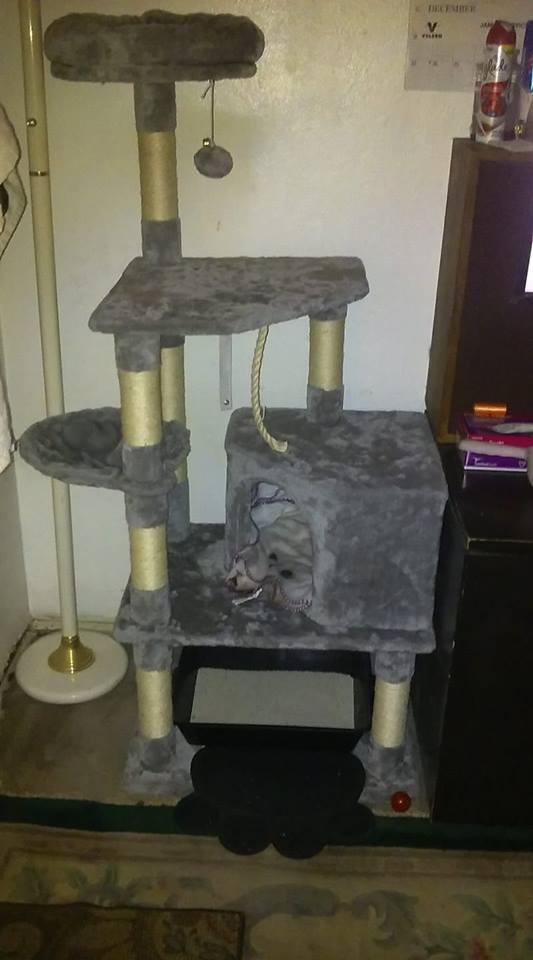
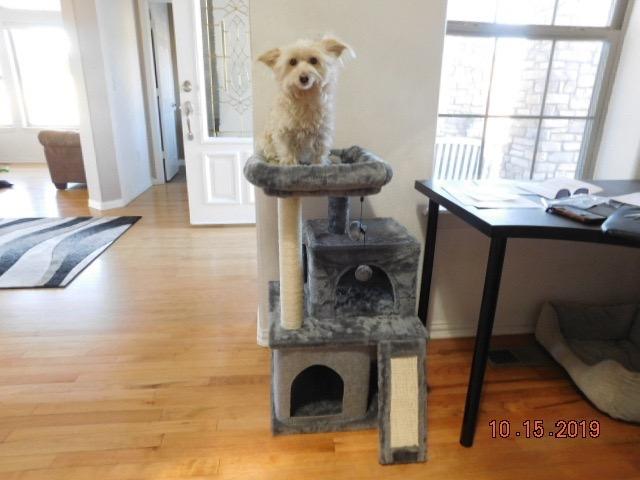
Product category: items_cat tree
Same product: no